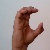
The image shows a hand gesture representing the letter 'C' in Indian Sign Language.